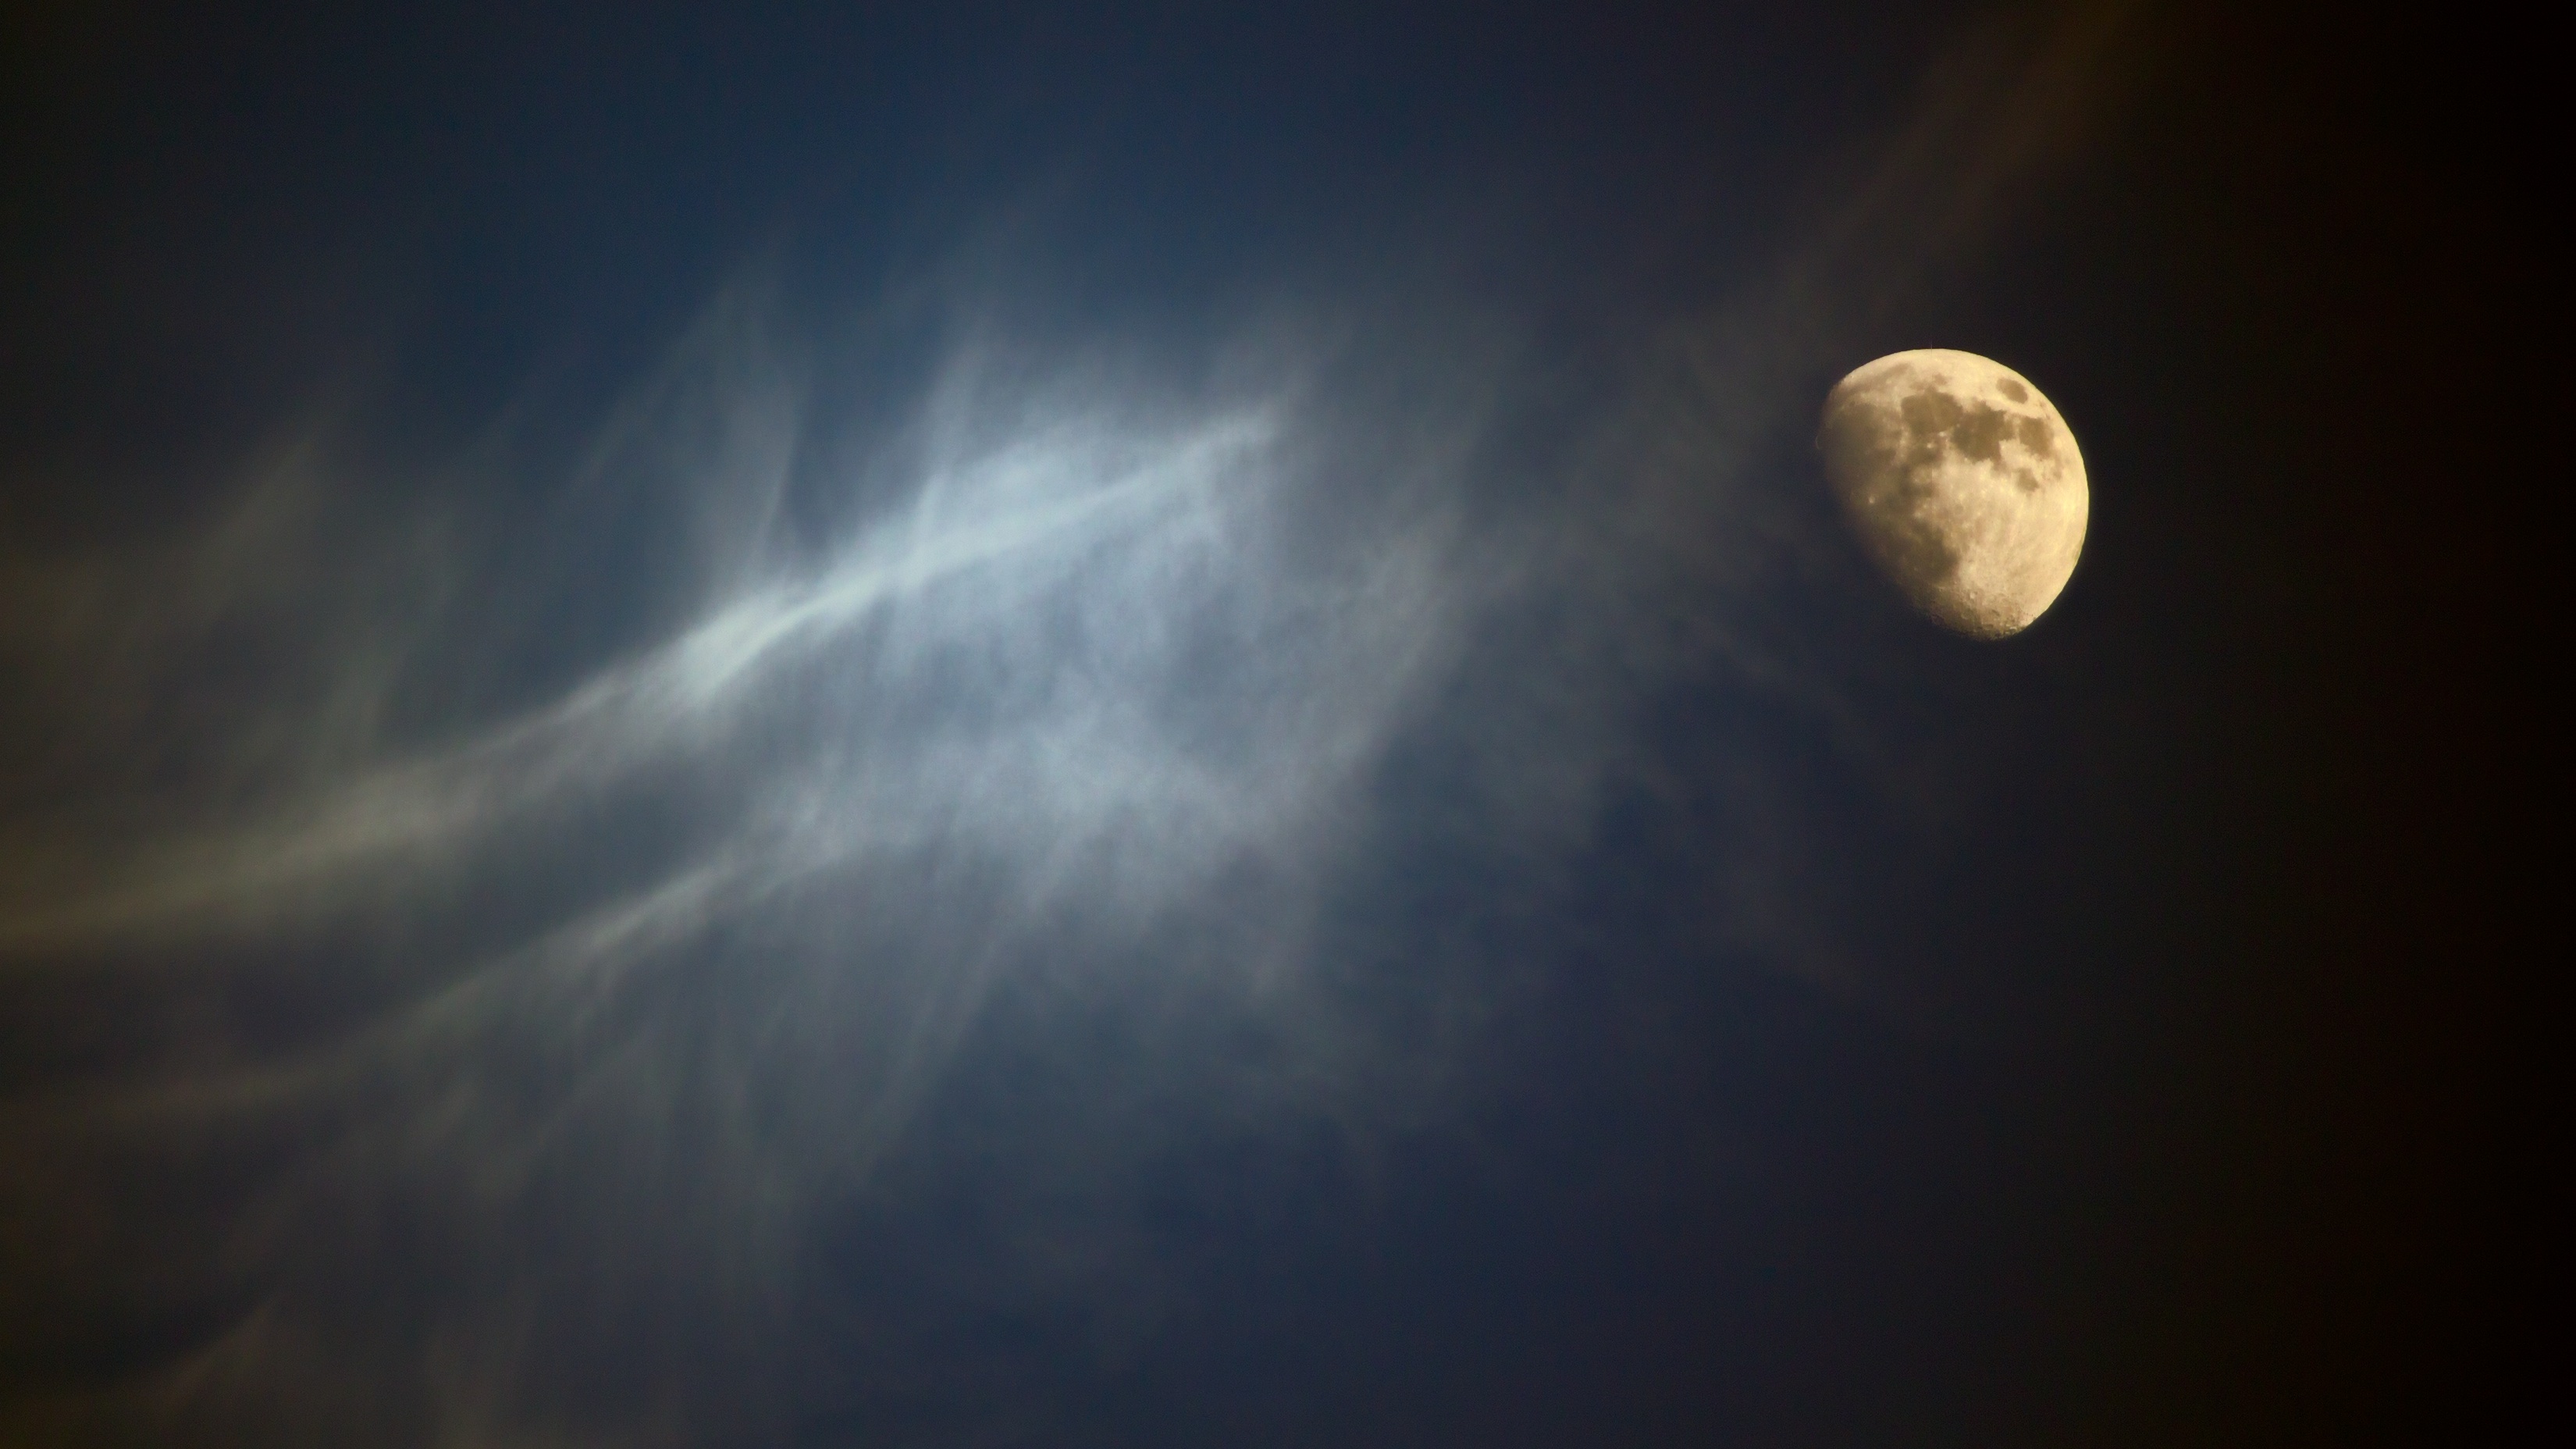
nature, light, cloud, sky, sun, night, sunlight, atmosphere, darkness, moon, circle, outer space, astronomical object, atmosphere of earth